Noach

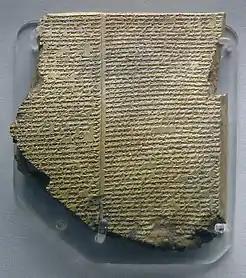
The Deluge Tablet of the Gilgamesh Epic

The wording of Genesis 6:9, "Noah was a righteous ("tamim") man," is echoed in Genesis 17:1, "the Eternal appeared to Abram and said to him, 'I am El Shaddai—walk along before Me and be pure of heart ("tamim").